The Tiger Murder Case

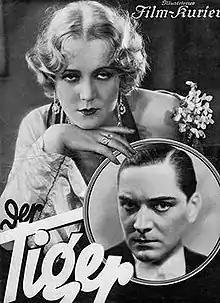

The Tiger Murder Case (German: Der Tiger) is a 1930 German mystery film directed by Johannes Meyer and starring Charlotte Susa, Harry Frank and Hertha von Walther. It was shot at the Babelsberg Studios in Berlin. The film's sets were designed by the art director Willi Herrmann.